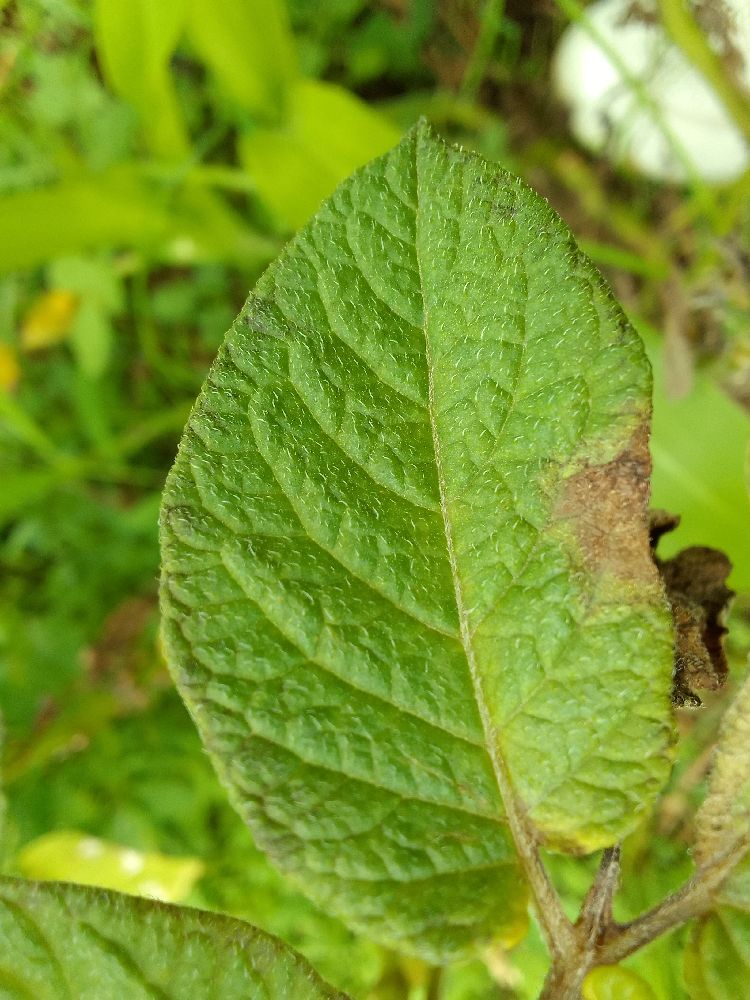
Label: Late blight